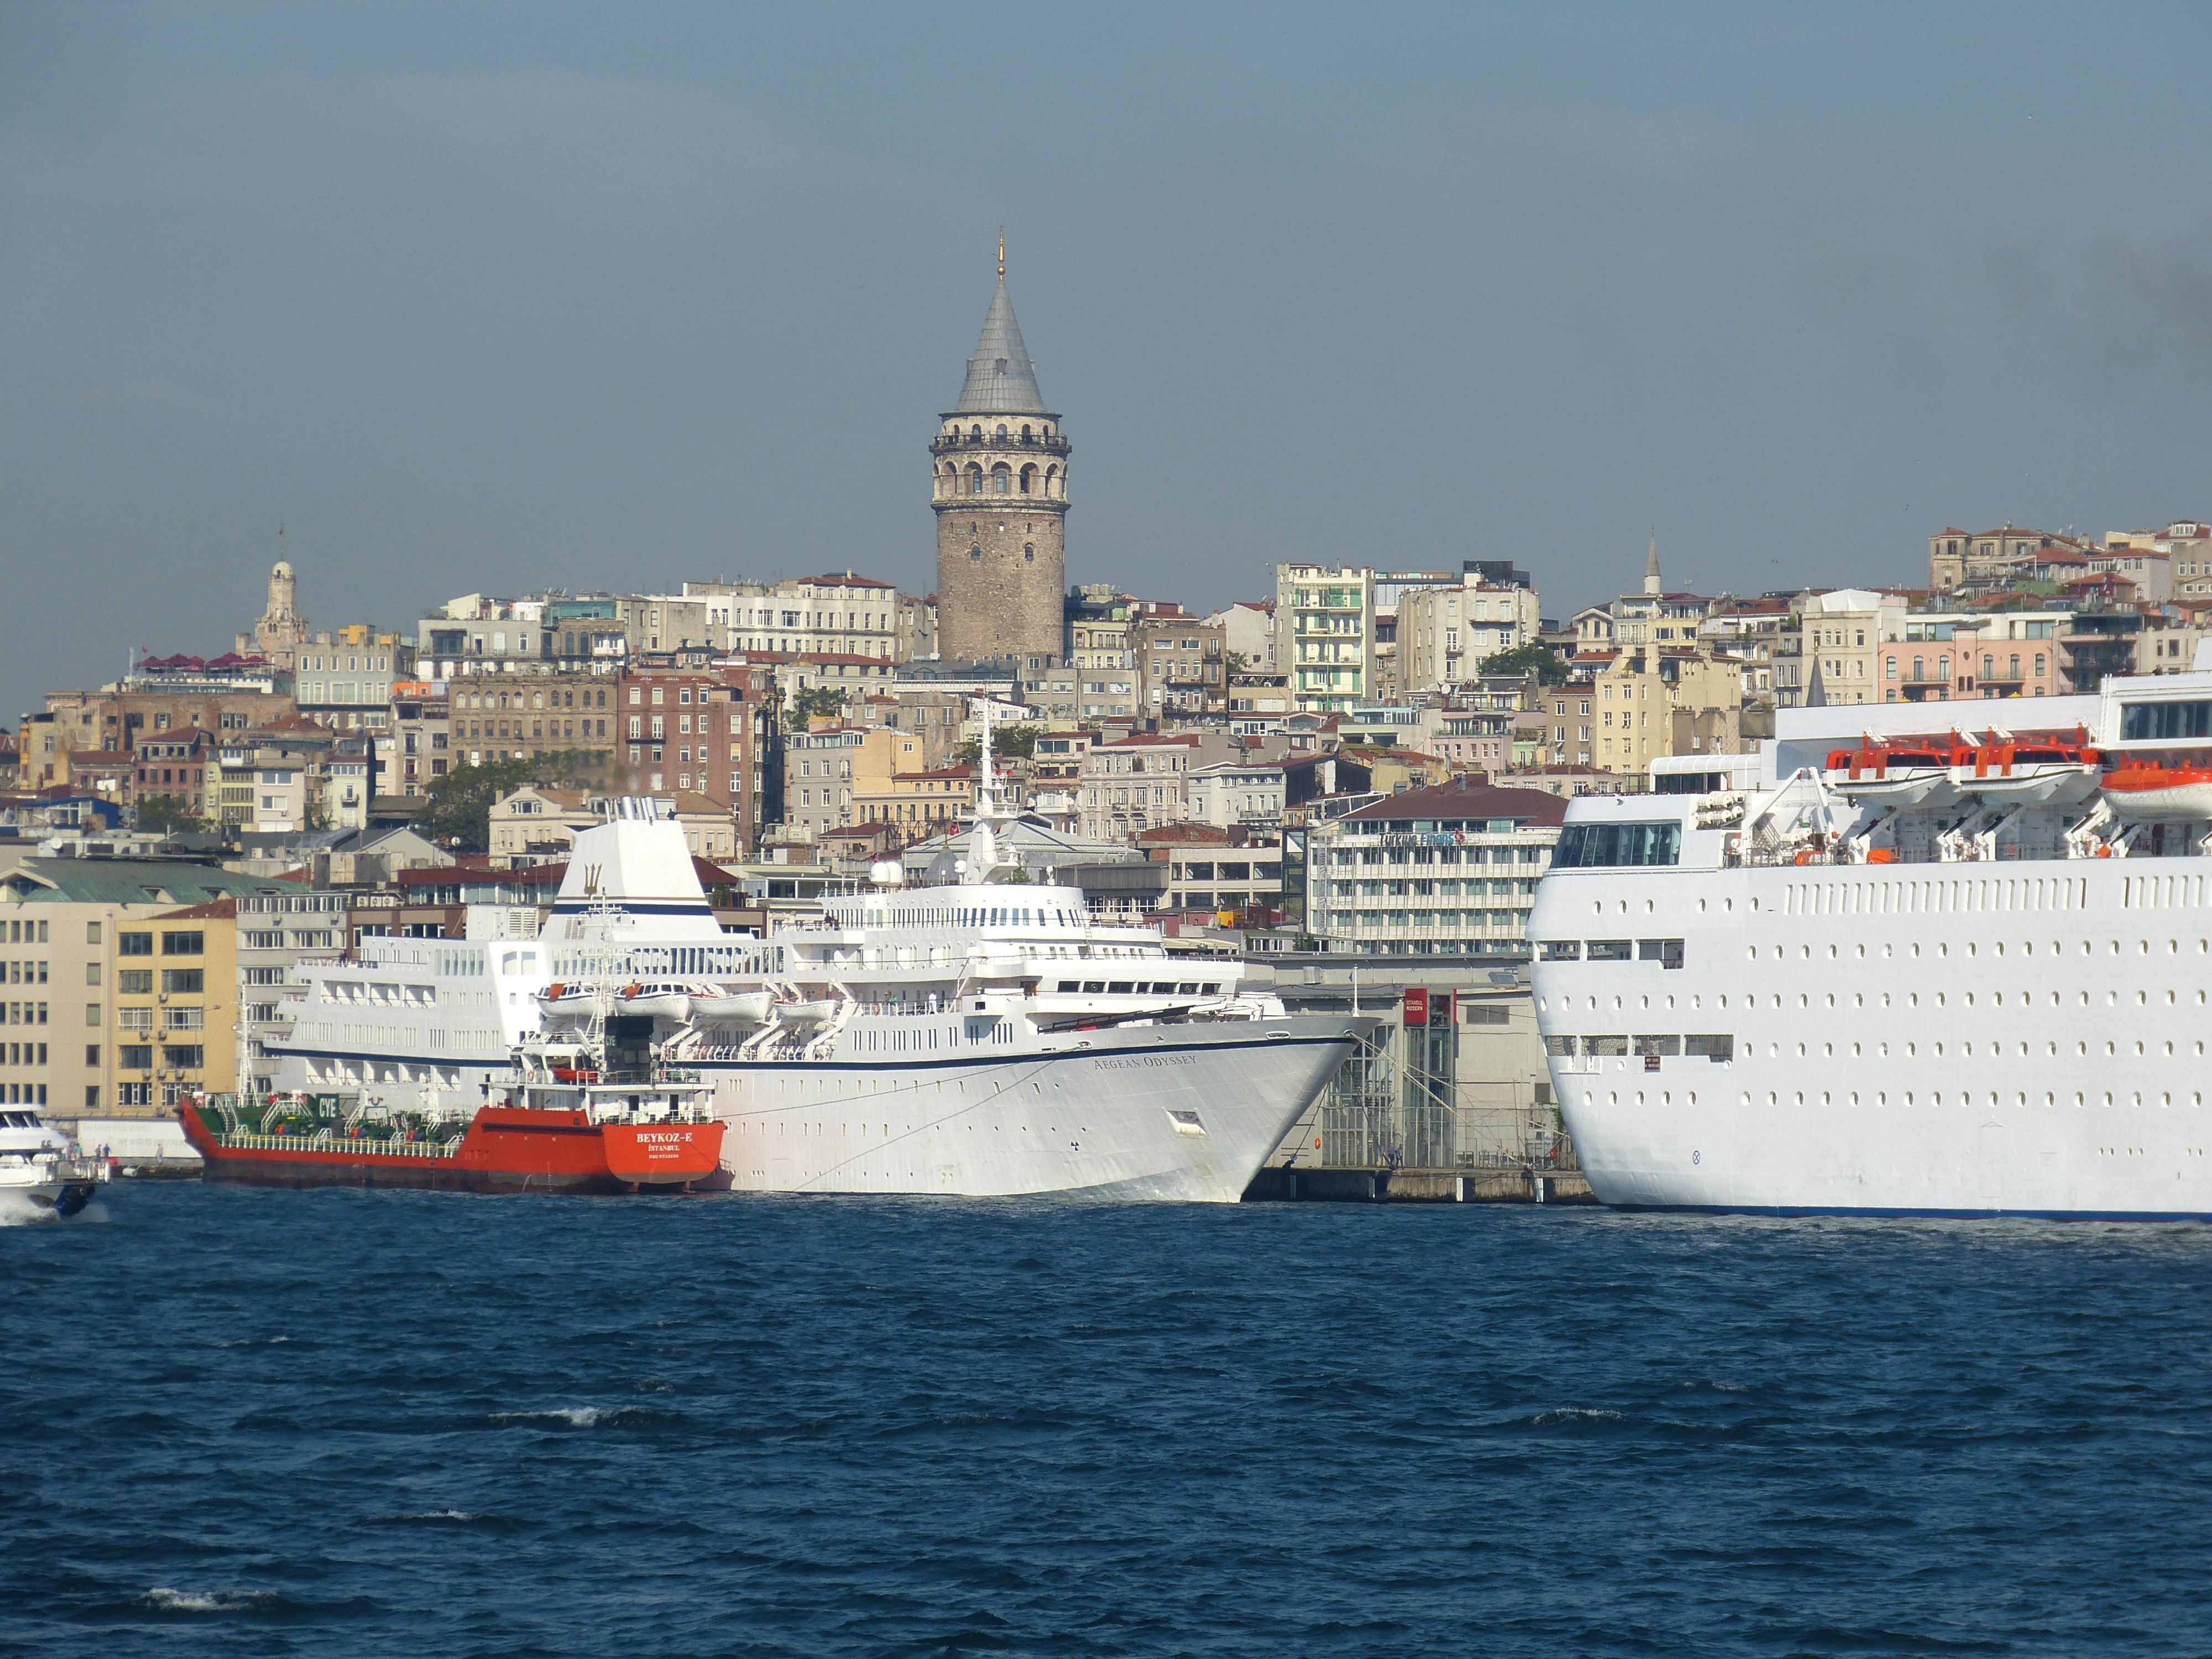
sea, coast, ship, vehicle, tower, harbor, port, cruise, ferry, turkey, istanbul, bosphorus, galata, channel, shipping, watercraft, cruise ship, more, passenger ship, freight transport, ocean liner, marmara, galata tower, marmameer